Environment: real
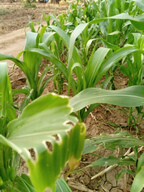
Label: fall_armyworm